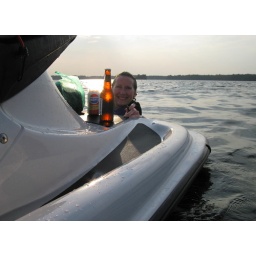
Enjoying a September evening floating in the lake while eating boiled peanuts.